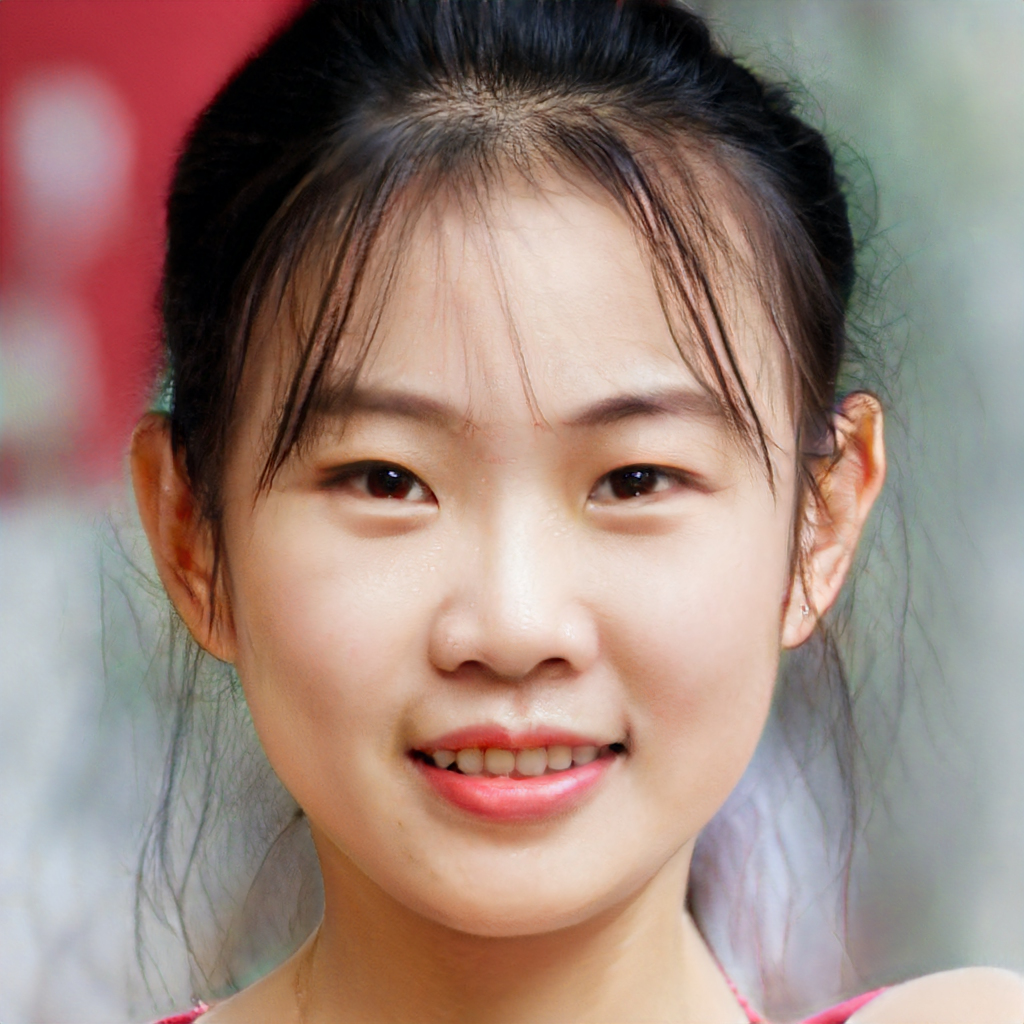
Label: Colored